Bucks County Community College

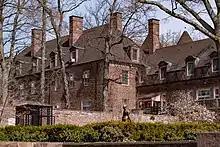

The main Newtown campus is located on a former estate that Bucks County acquired in very early 1965 from Temple University, which had inherited it from Stella Elkins Tyler, a wealthy benefactor, only two years before. The George F. Tyler Mansion houses administrative offices. It was added to the National Register of Historic Places in 1987.